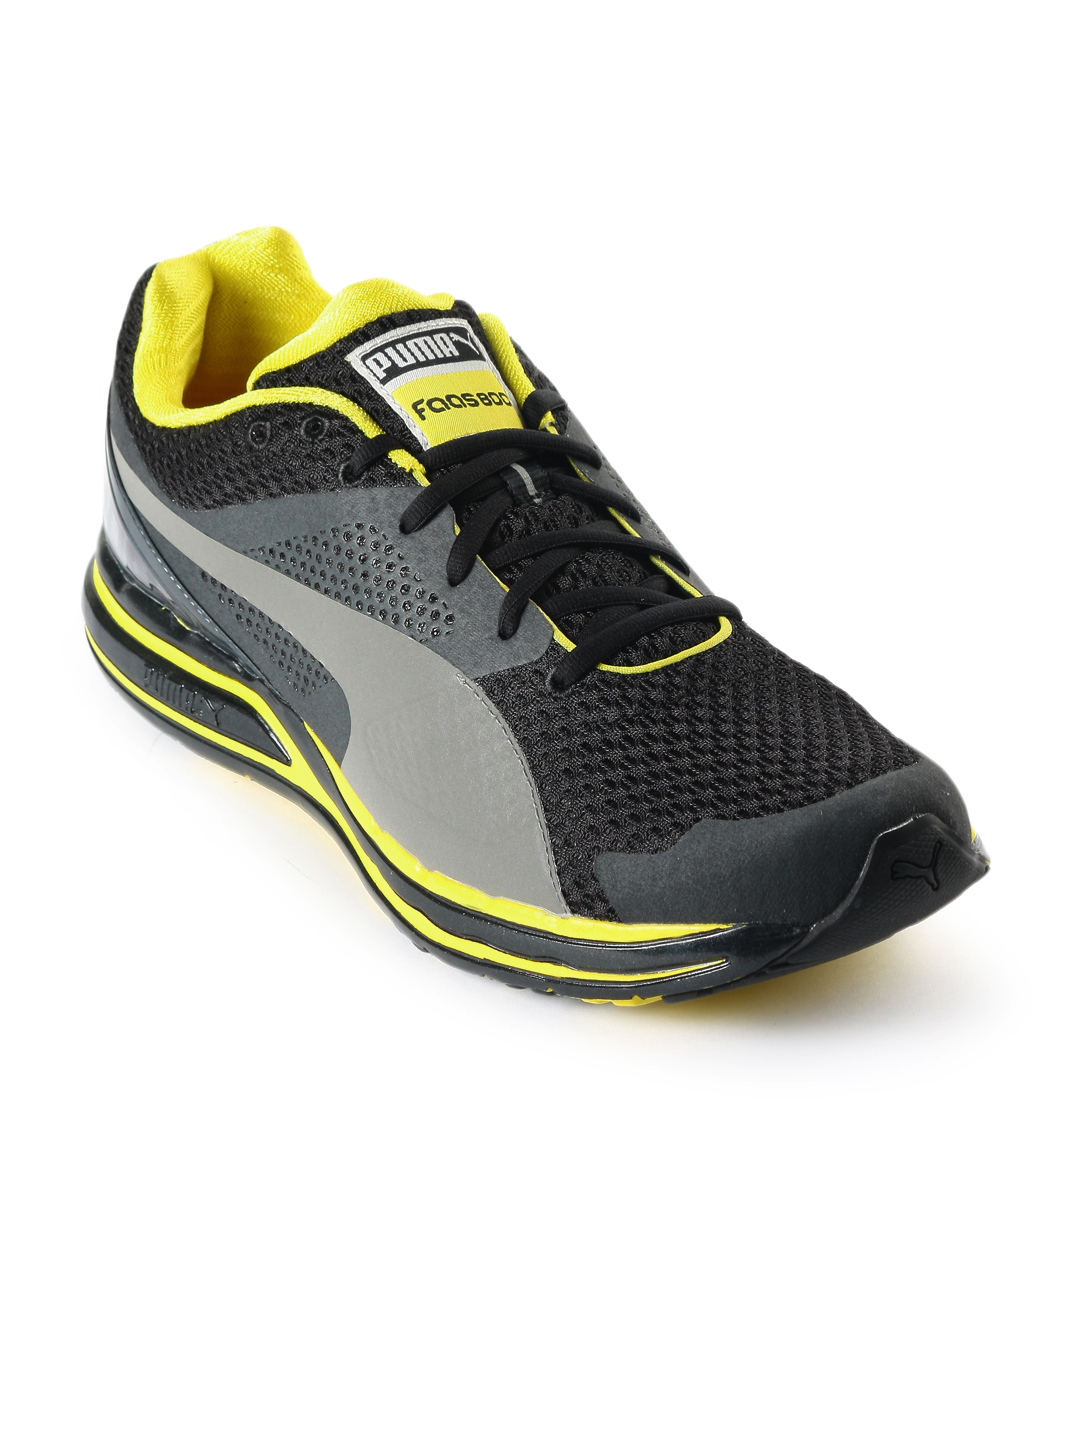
Puma Men Faas 800 Black Sports Shoes
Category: Footwear / Shoes / Sports Shoes
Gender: Men
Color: Black
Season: Summer 2012
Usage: Sports